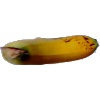
Label: banana_lady_finger